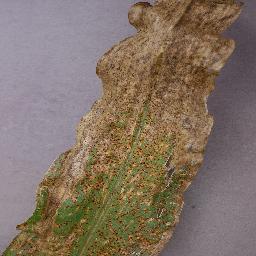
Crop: corn
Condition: (maize)_northern_blight